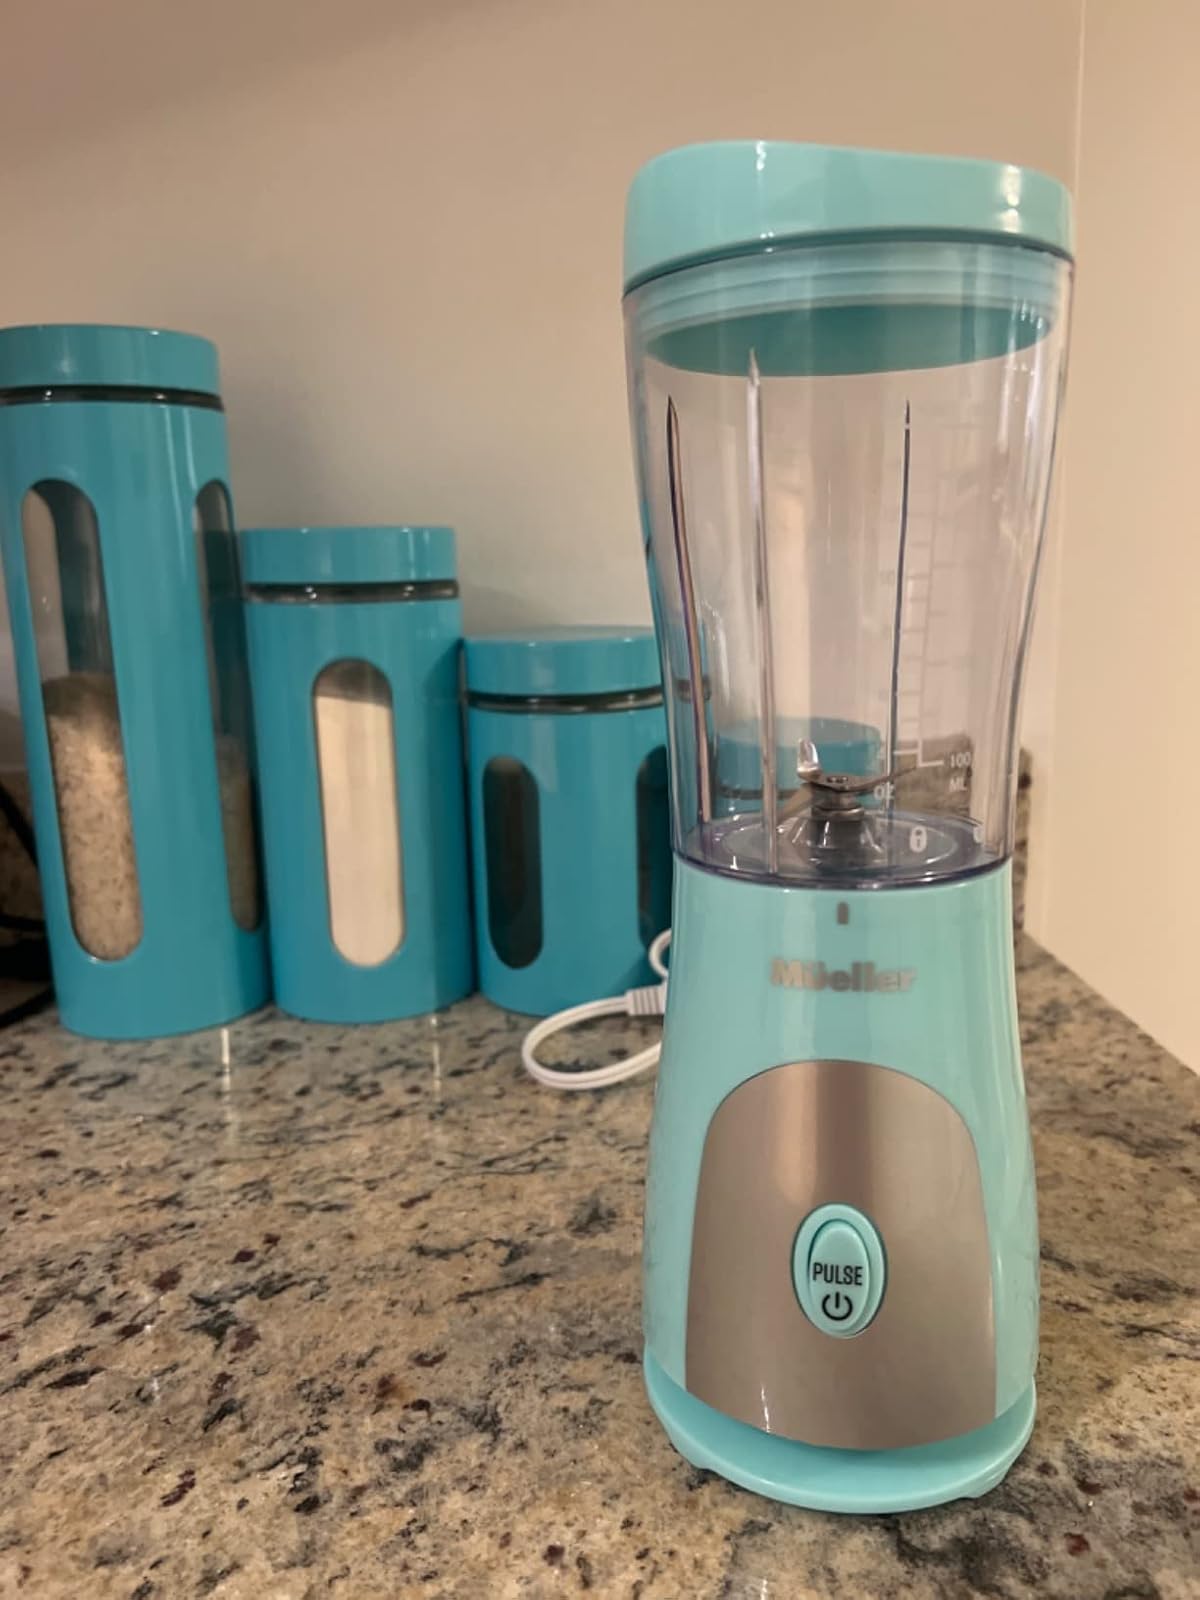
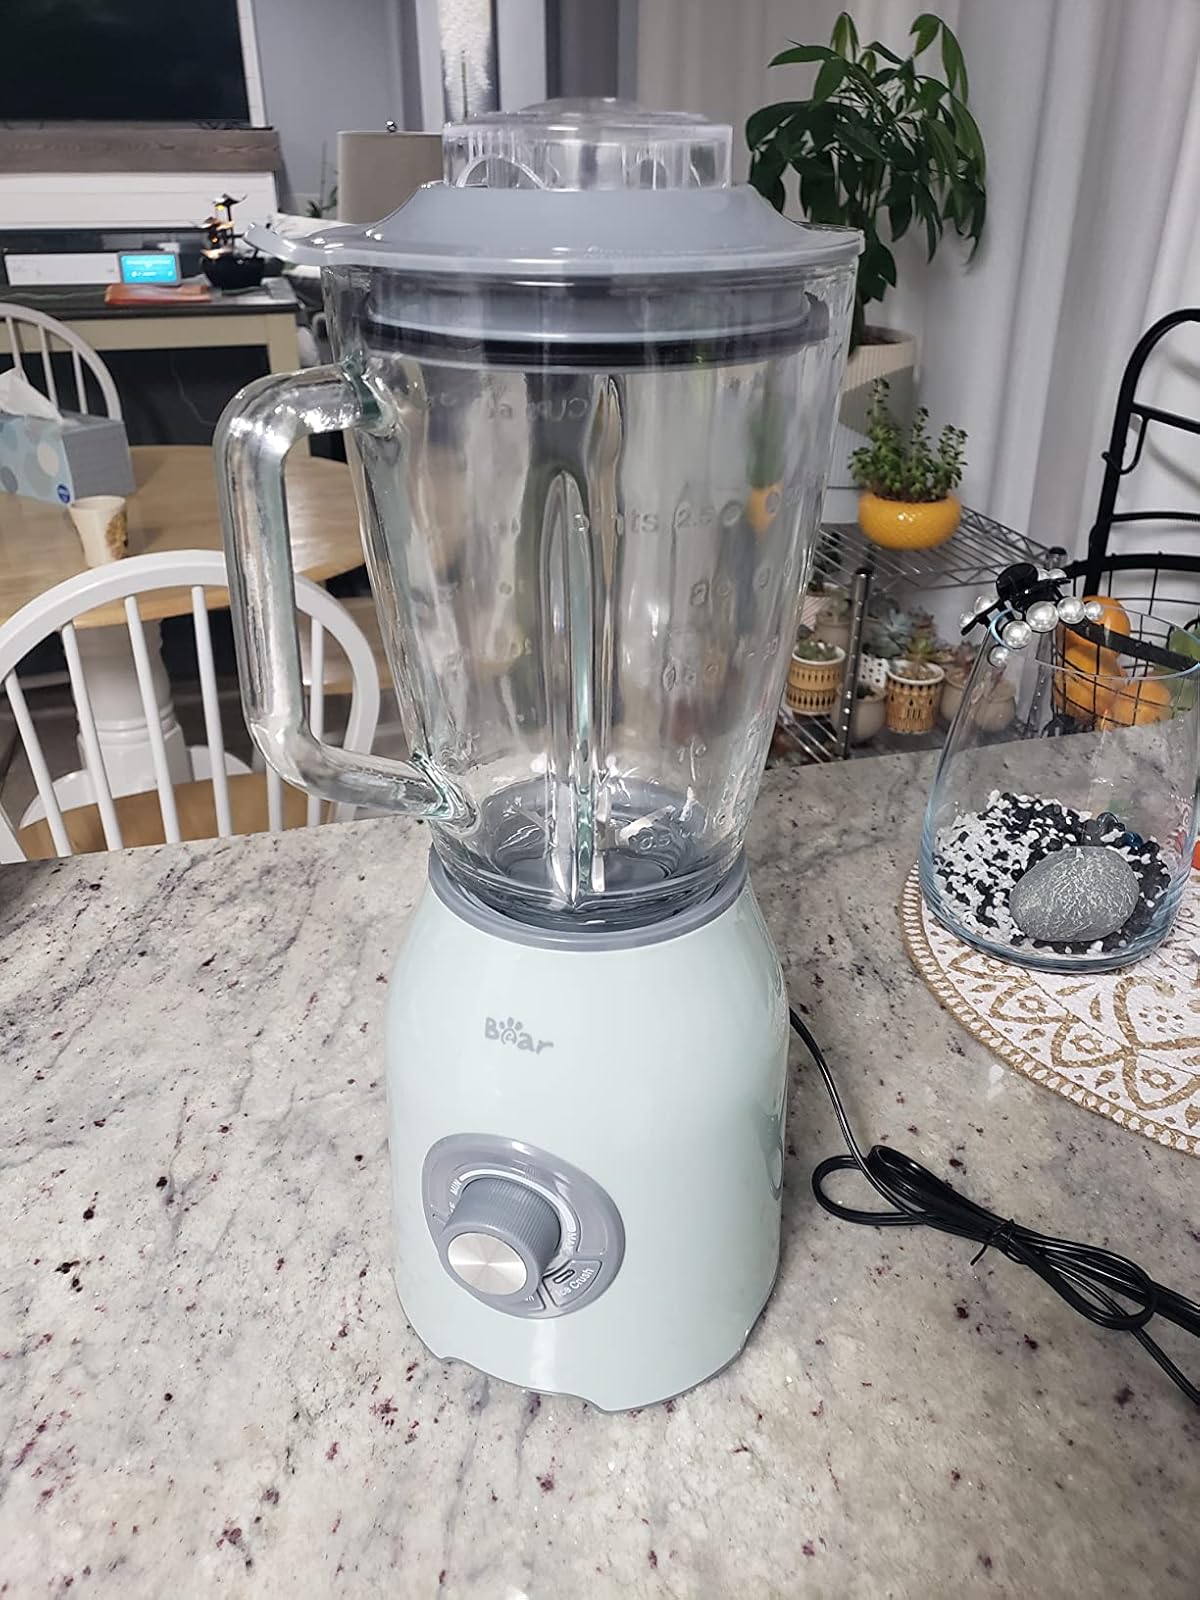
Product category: items_blender
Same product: no